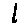
Label: 1